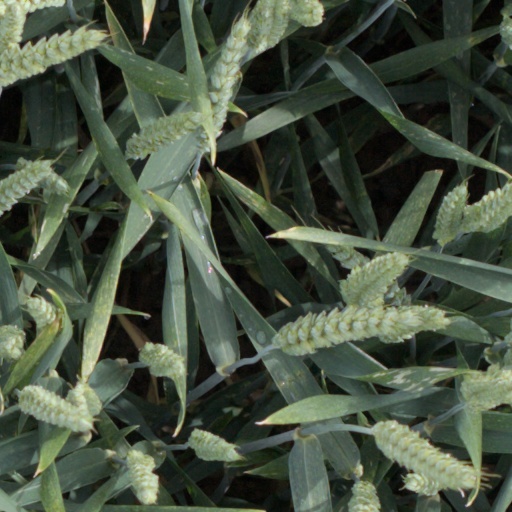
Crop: wheat